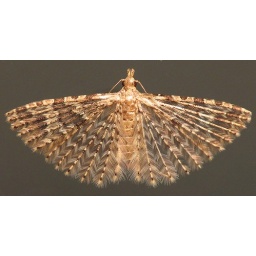
23 December 2006. Photographed on a PC monitor screen (switched off) by the light of a table lamp.